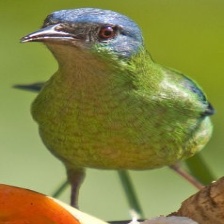
Species: BLUE DACNIS
Scientific name: DACNIS CAYANA